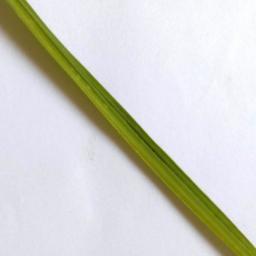
Label: Rice___Healthy